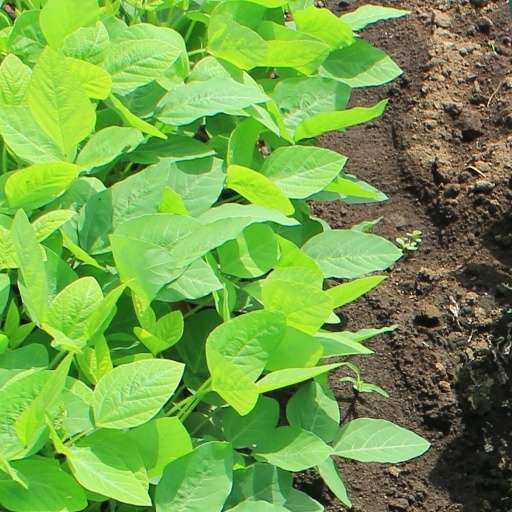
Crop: soybean